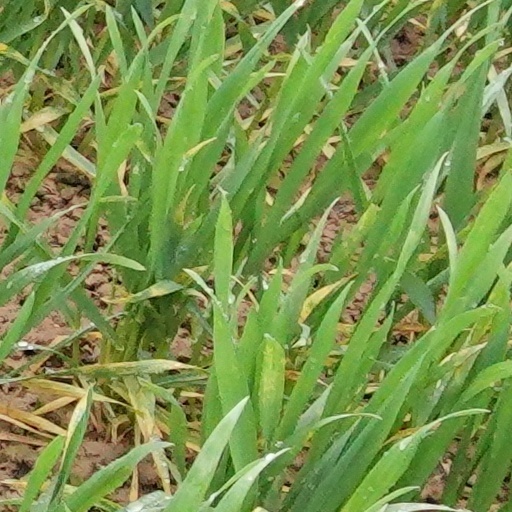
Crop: wheat